Axel Strand

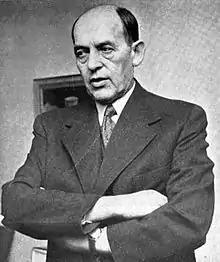
Axel Strand

Axel Strand (13 November 1893 in Burlöv – 13 September 1983 in Stockholm) was a Swedish trade union organizer. A carpenter by profession, he belonged to the Swedish Wood Industry Workers' Union. Strand was the chairman of the Swedish Trade Union Confederation 1947–1956.